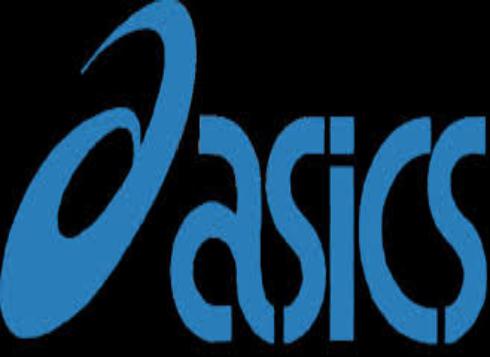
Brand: Asics
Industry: Sports